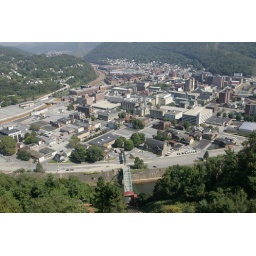
Flood came into city from valley in upper middle, 40 foot wall of water at 4:07 pm